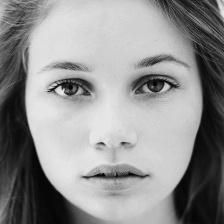
Label: faces